Somin Shōrai

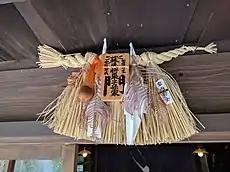
A "shimenawa" above a doorway with a plaque bearing the inscription "The house of Somin Shōrai's descendants" (蘇民将来子孫家門, "Somin Shōrai shison kamon")

Various types of amulets ("omamori") bearing Somin Shōrai's name is distributed by a number of Shinto shrines and Buddhist temples across Japan.